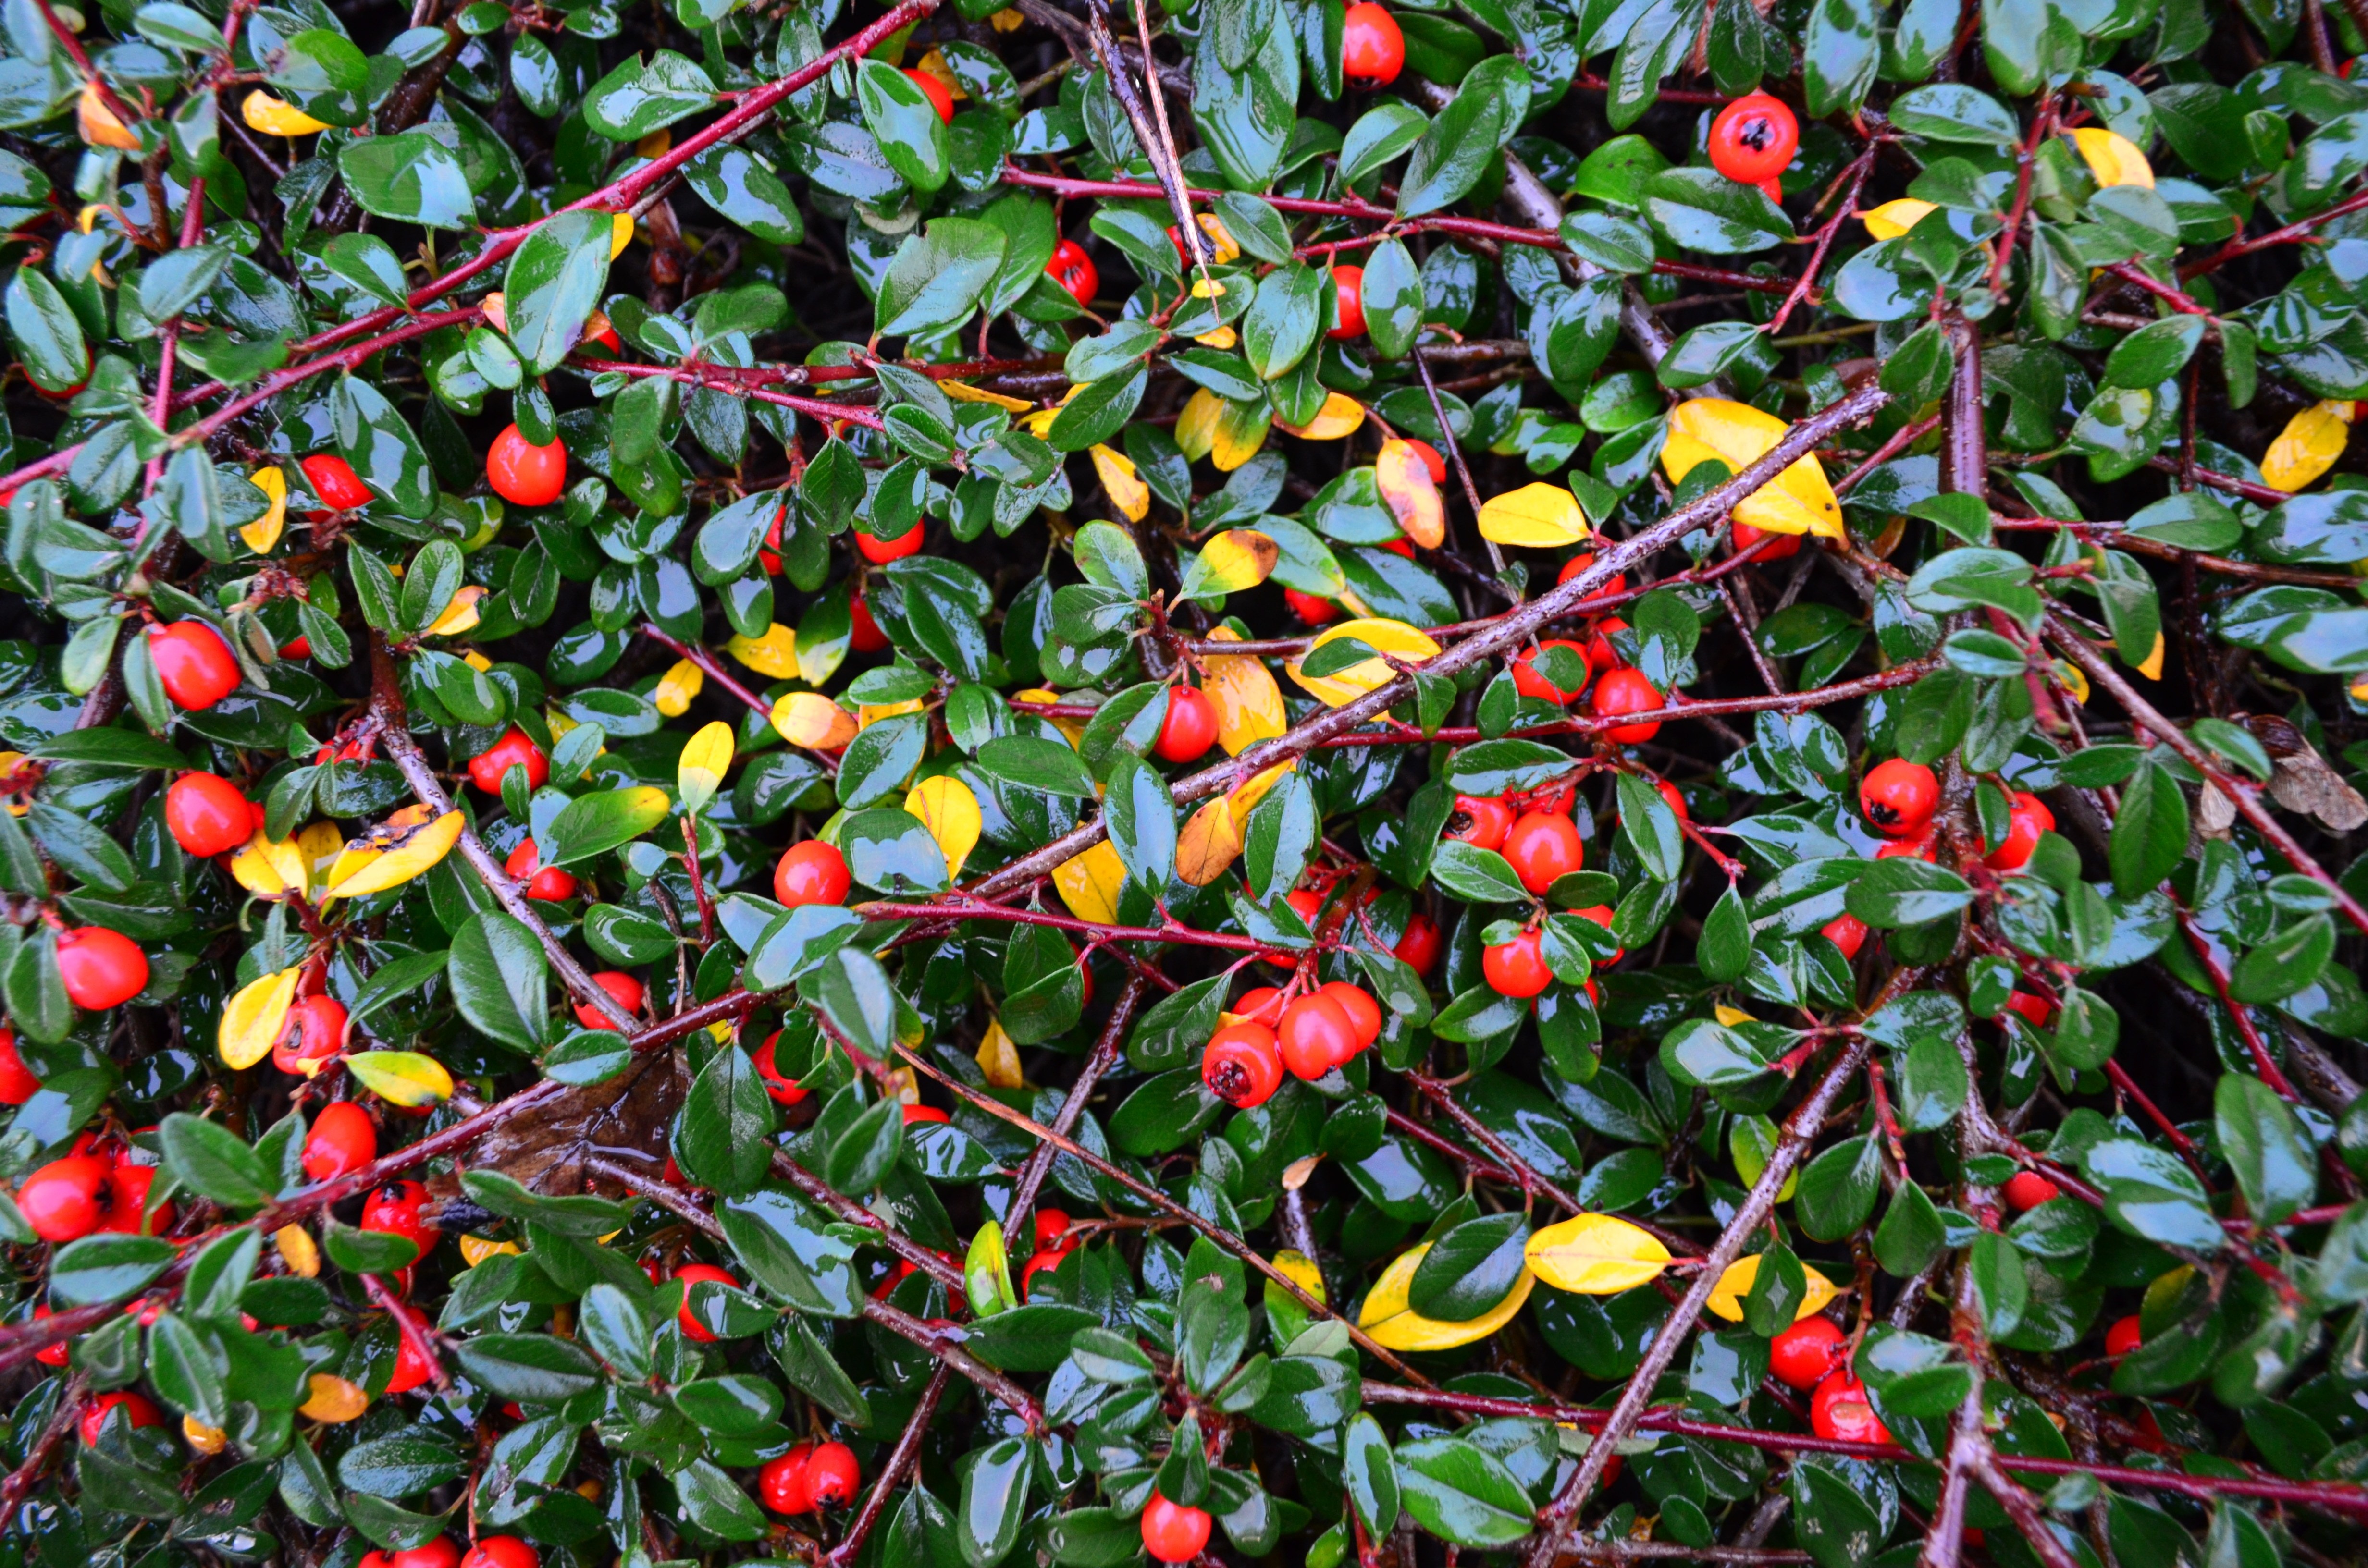
nature, branch, plant, fruit, leaf, flower, bush, food, green, red, produce, evergreen, botany, flora, leaves, background, berries, shrub, flowering plant, land plant